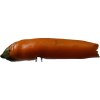
Label: pepper